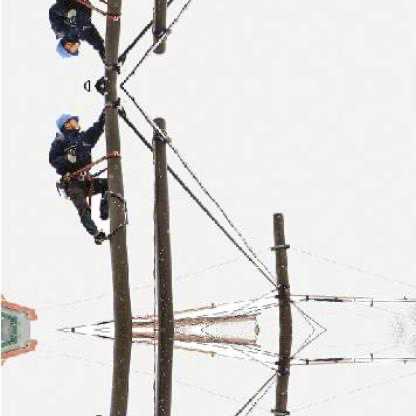
Objects in the image:
label: helmet
label: person
label: helmet
label: person